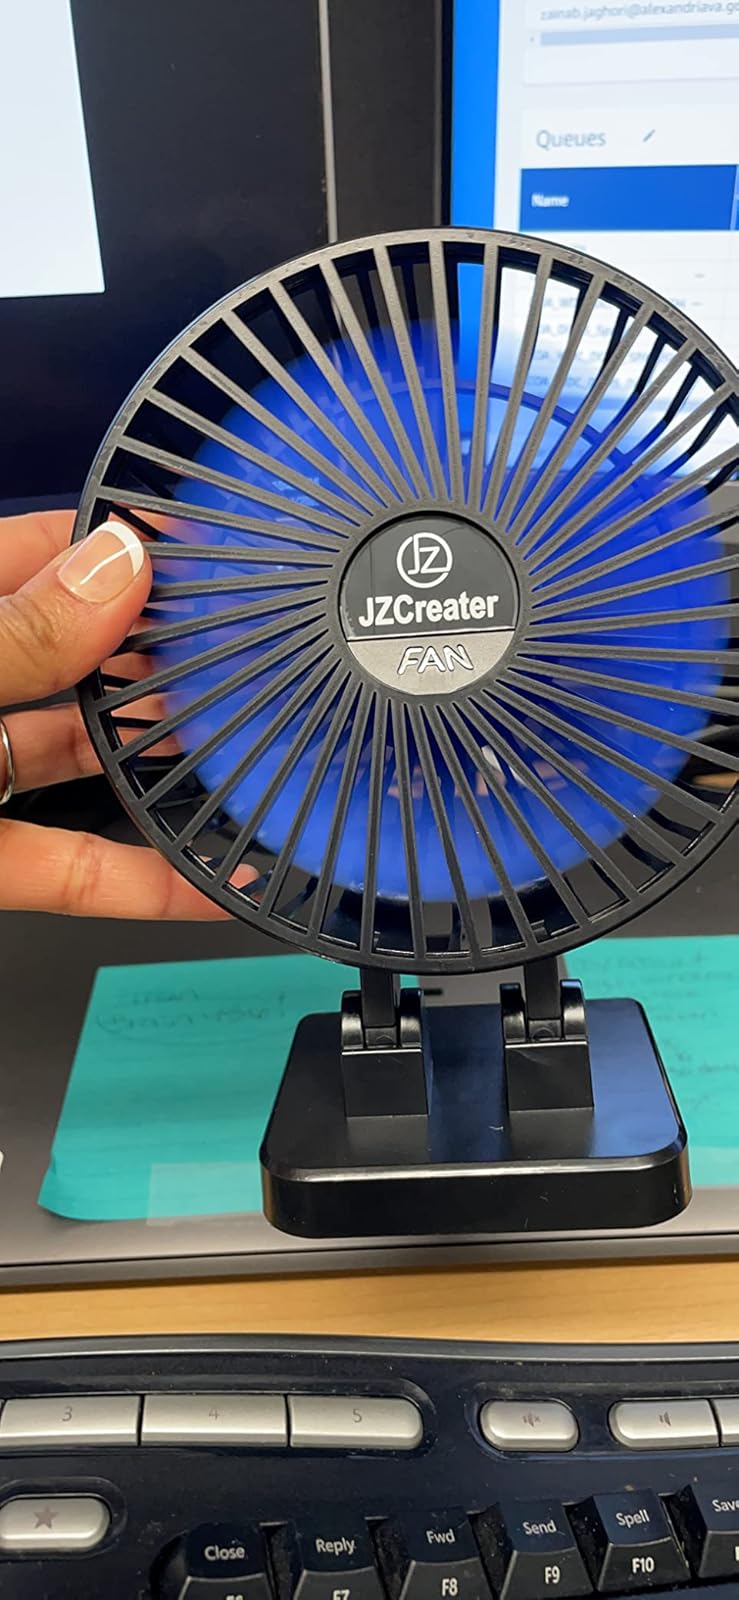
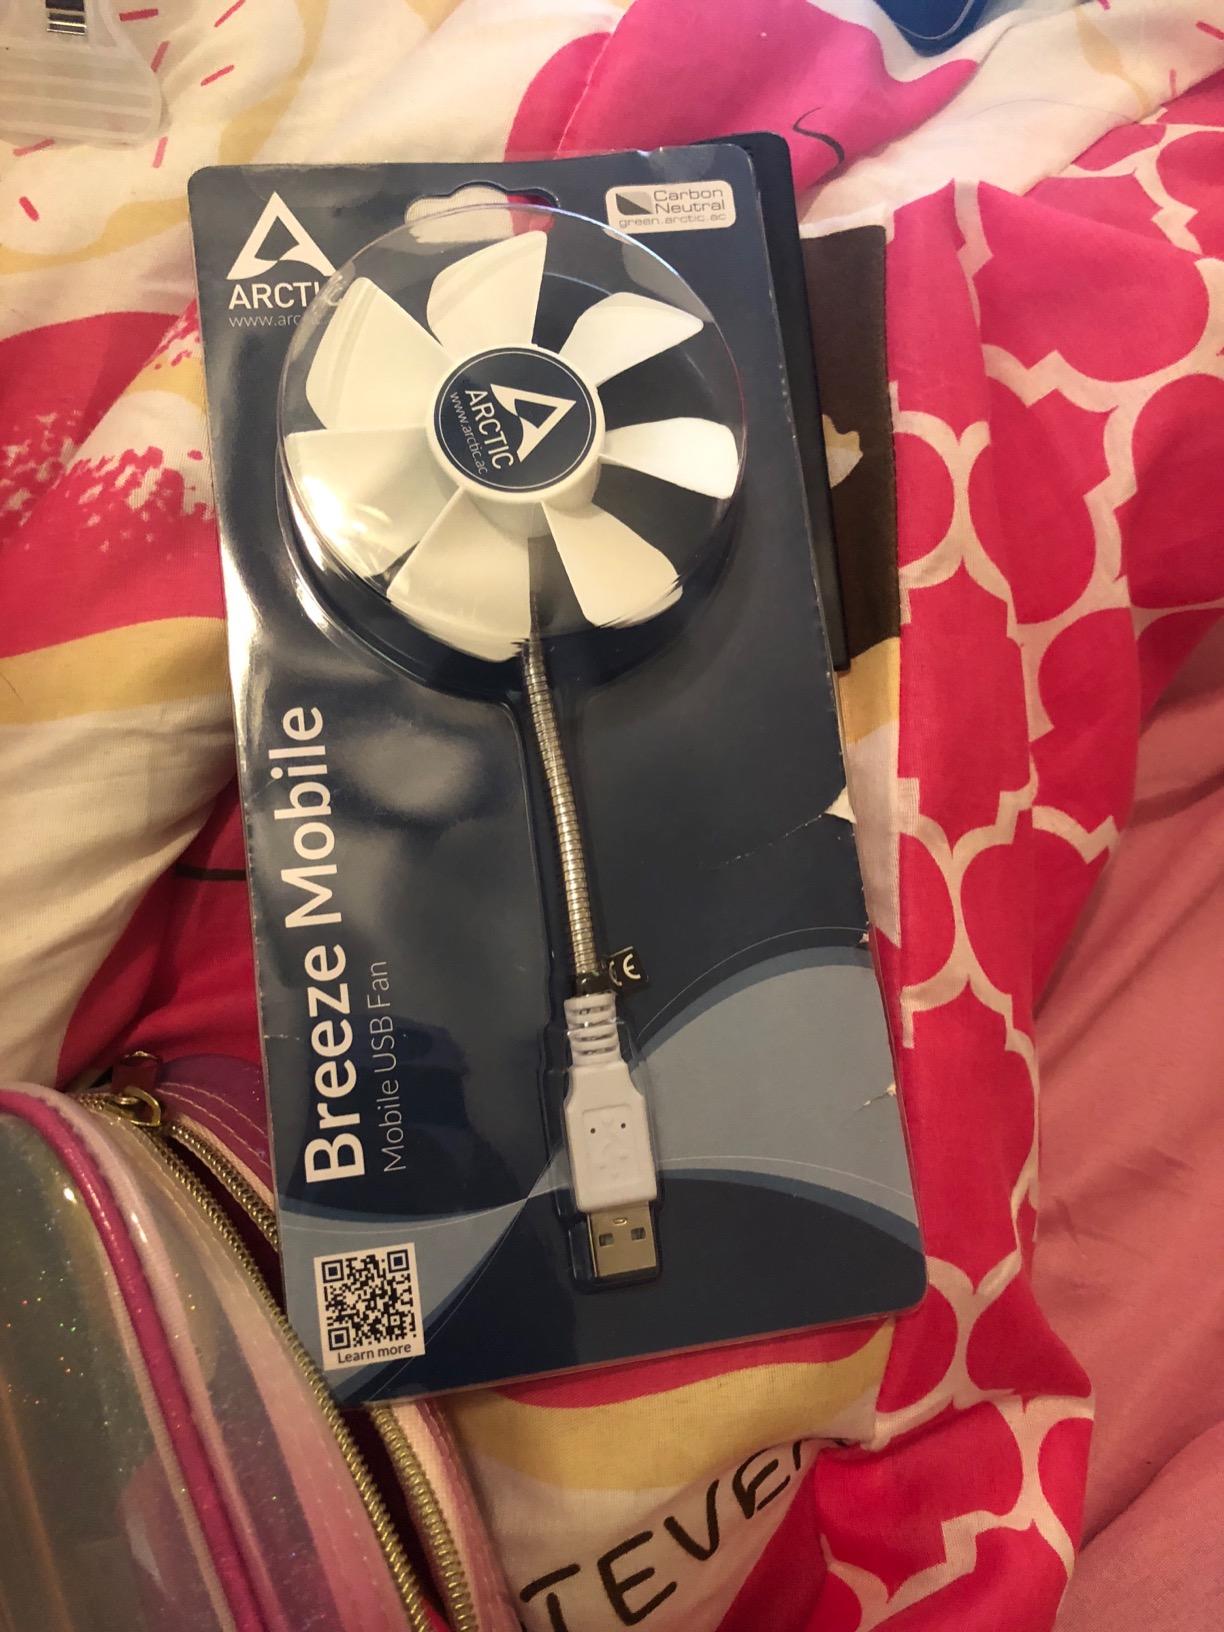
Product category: fan
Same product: no